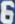
Number: 6